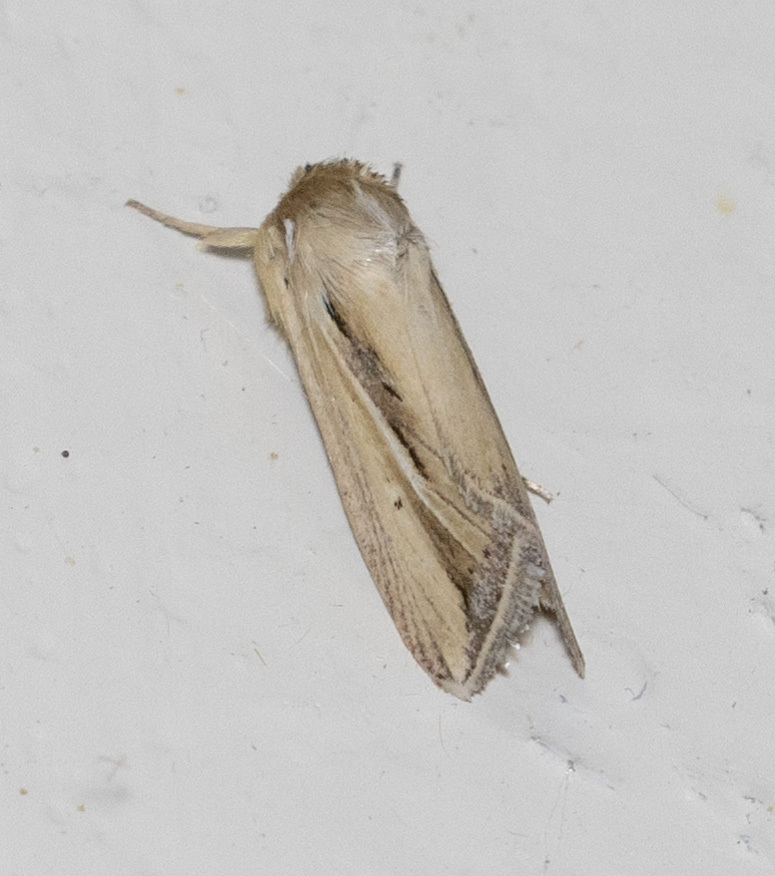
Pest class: wheathead_armyworm_Dargida_diffusa